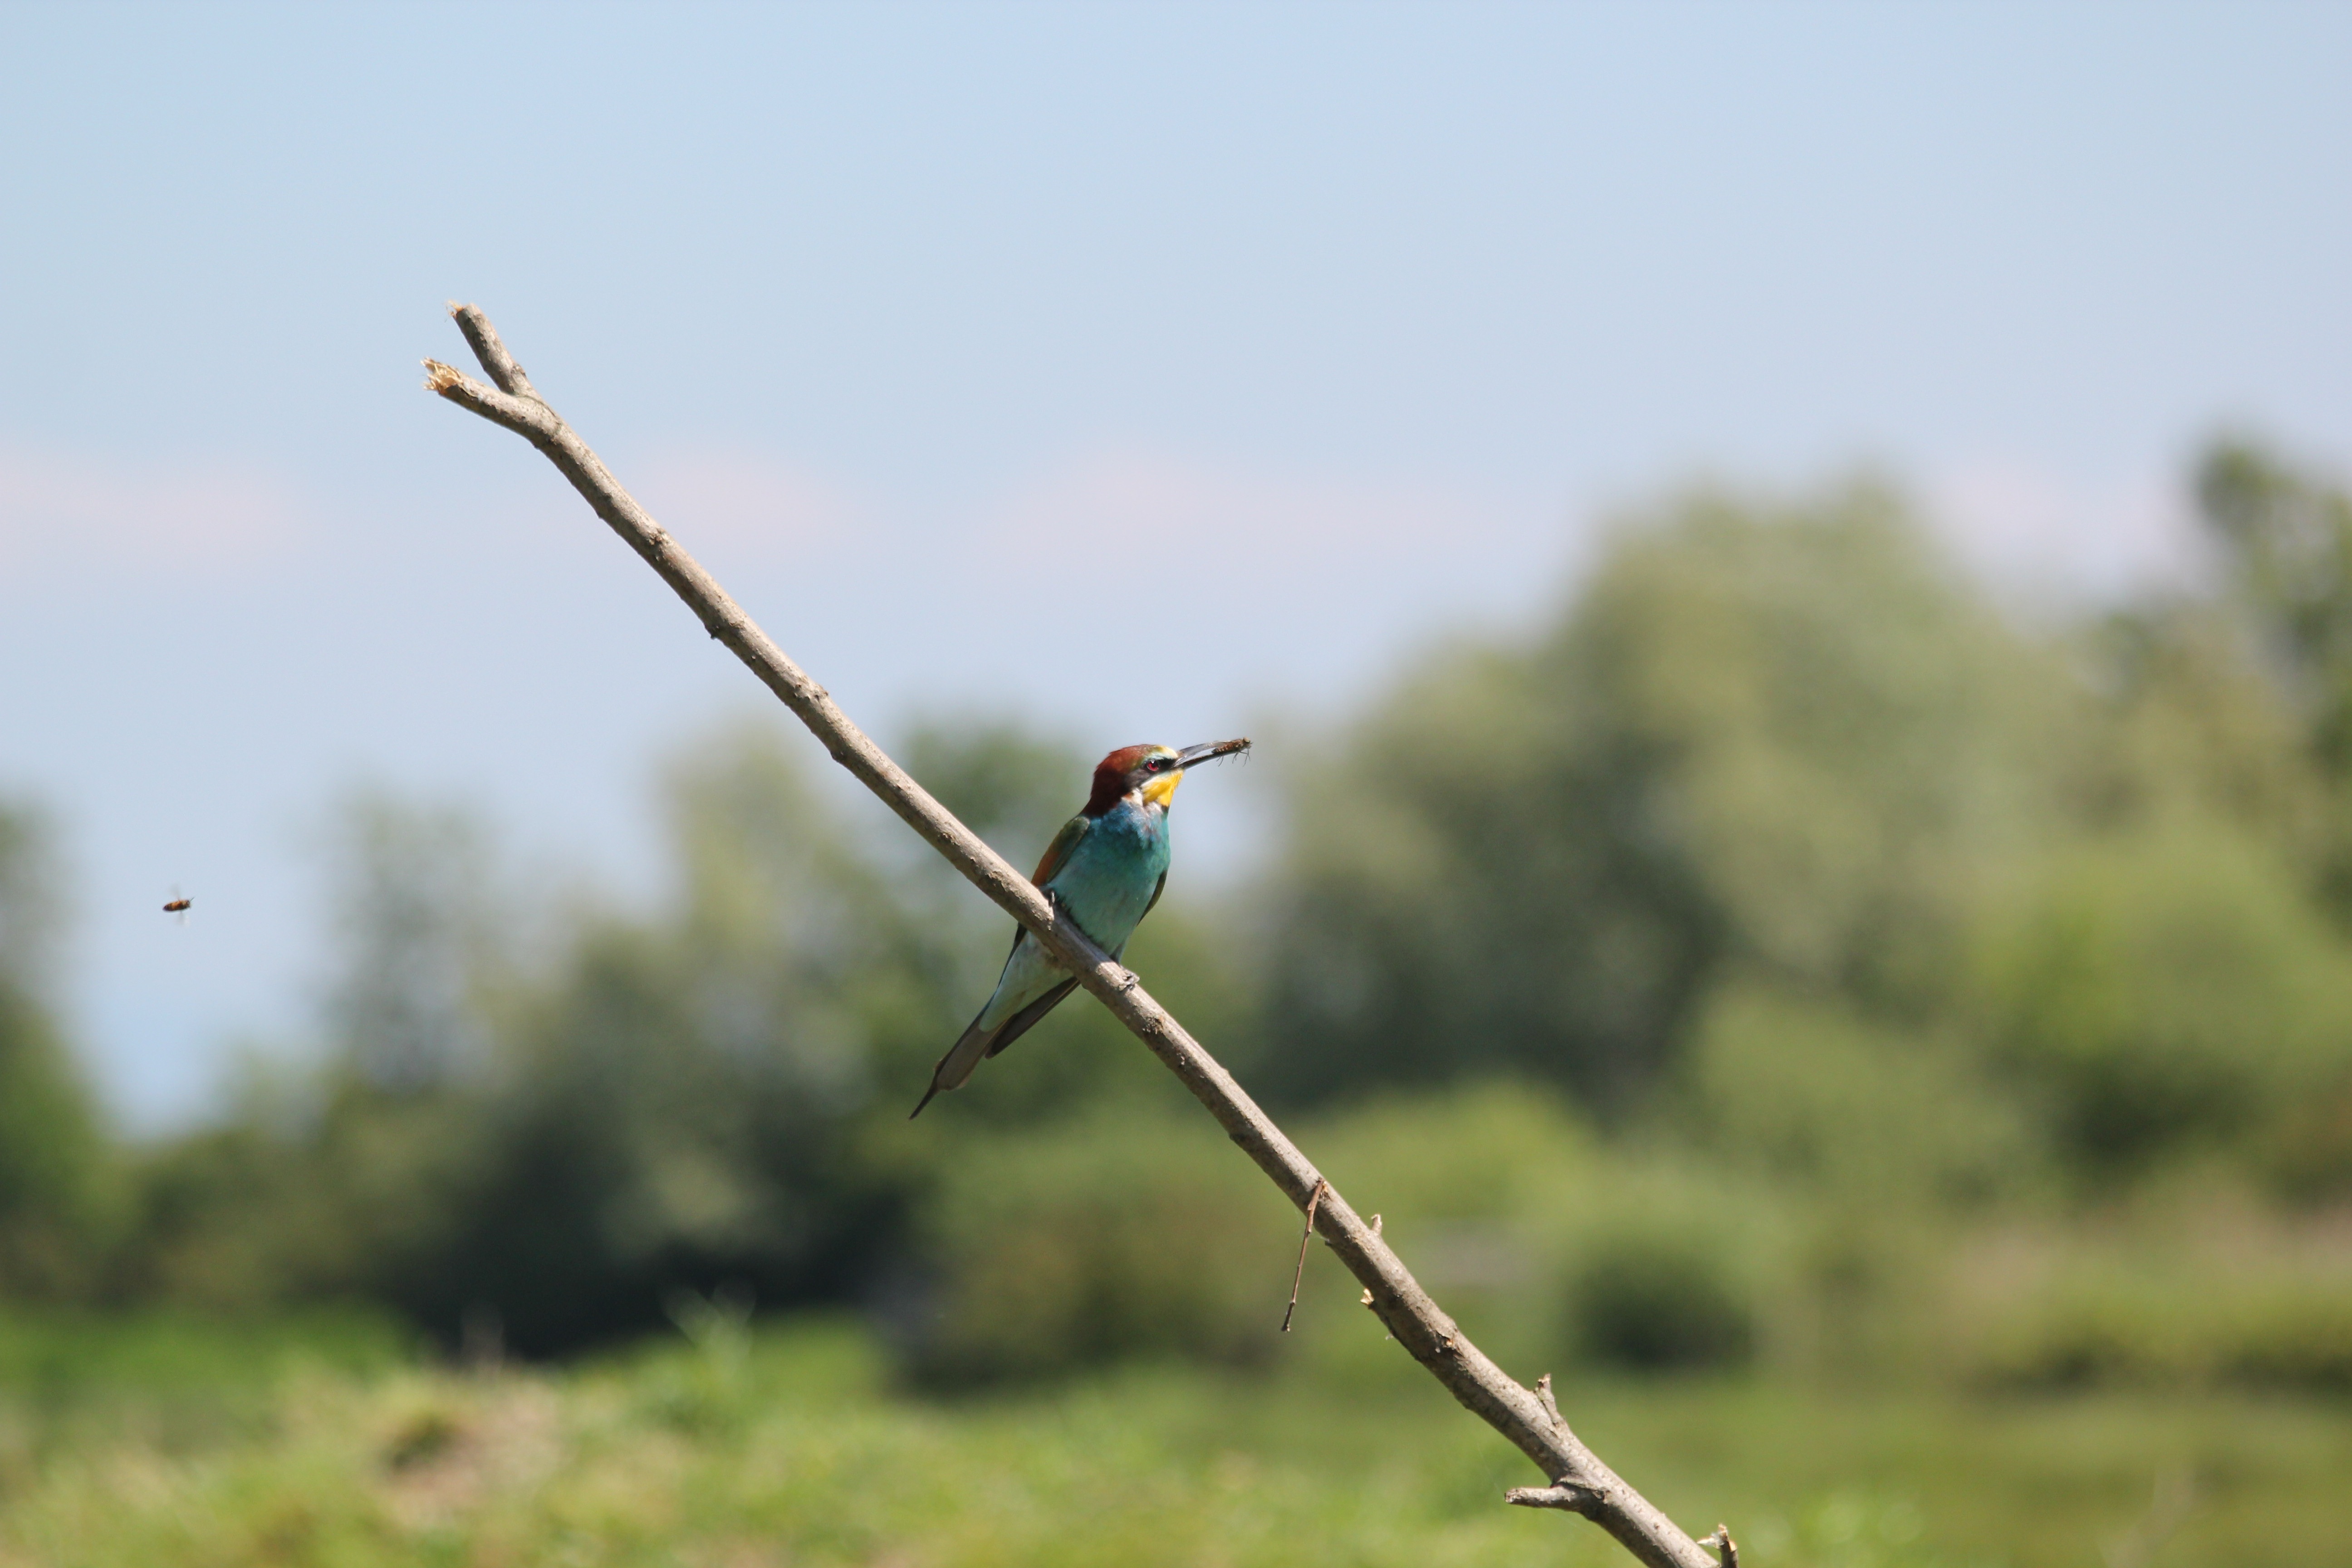
nature, grass, branch, bird, wildlife, green, flight, fauna, birds, bee, ram, perching bird